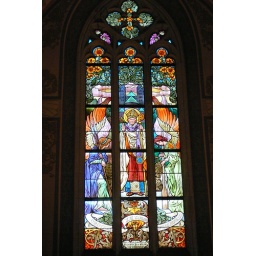
Stain glass windows in chapel